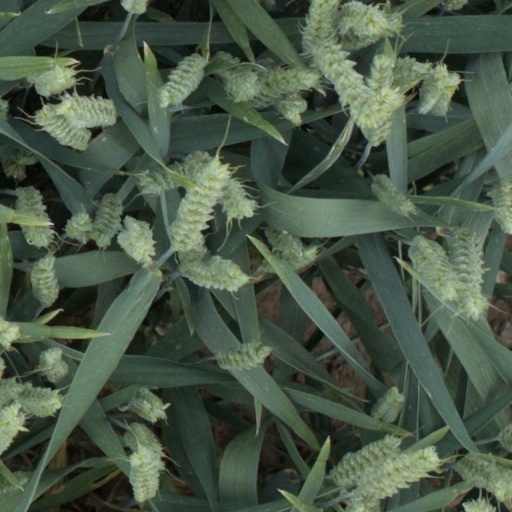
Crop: wheat